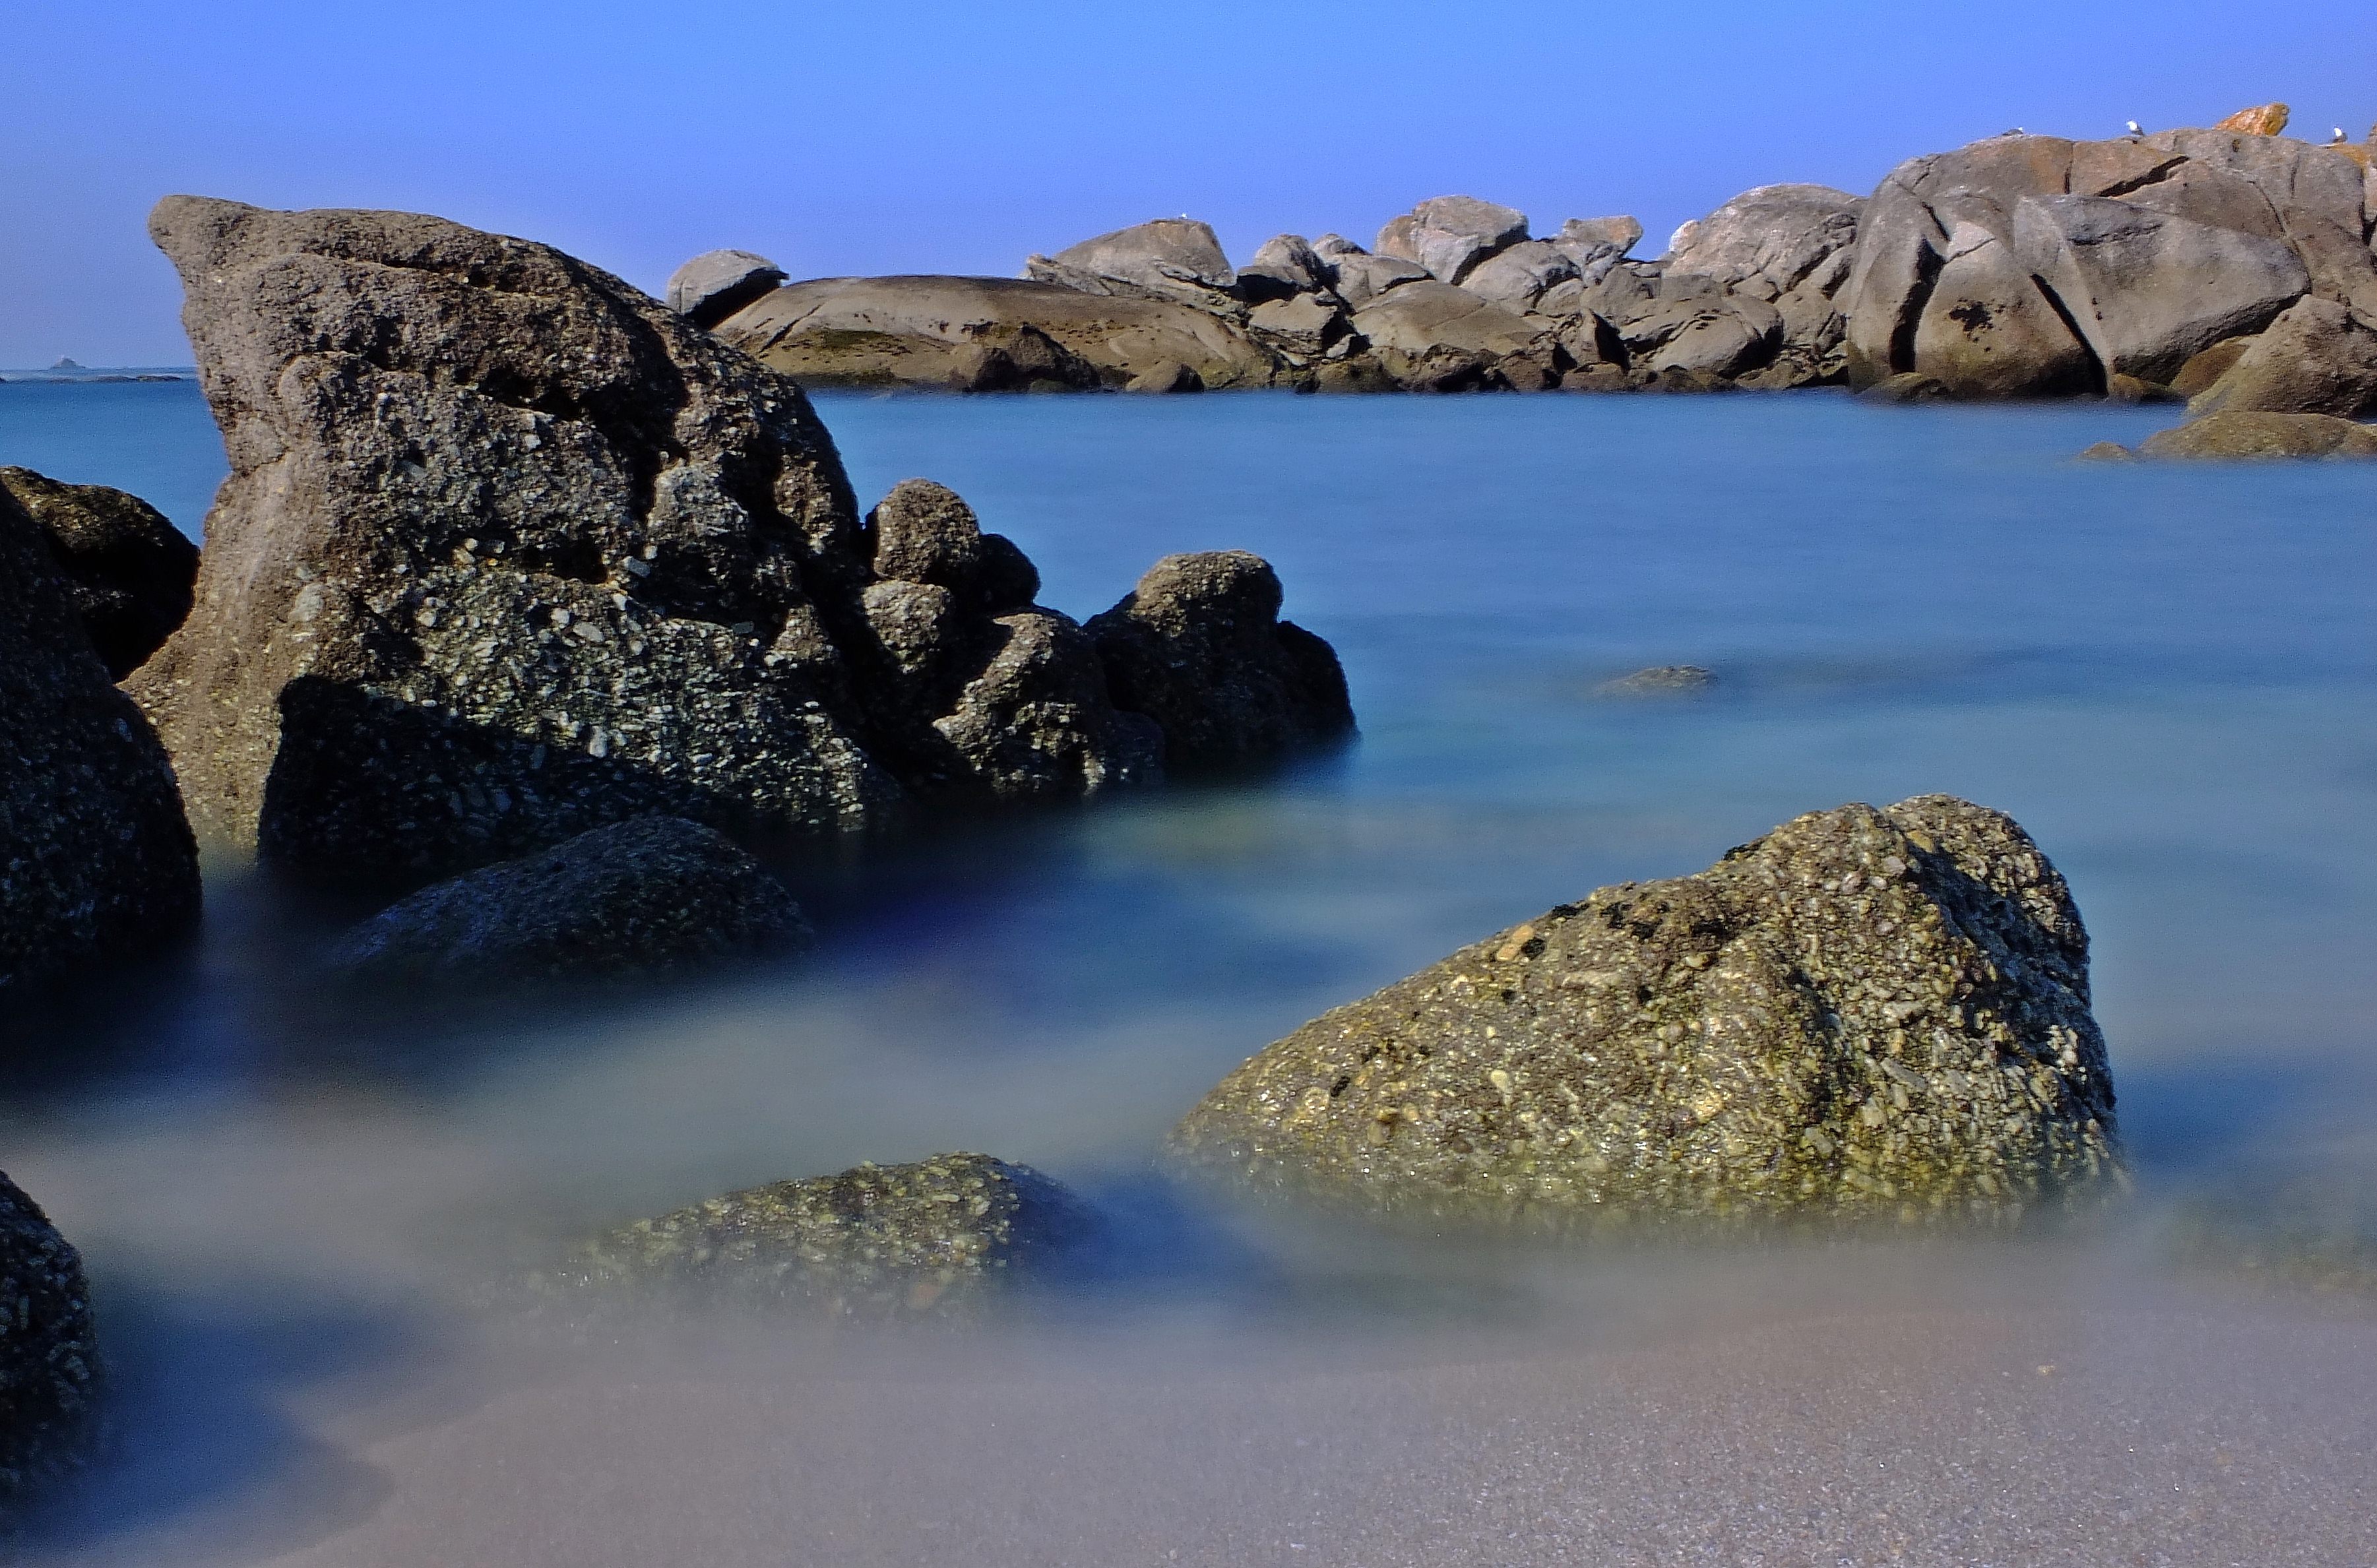
beach, landscape, sea, coast, water, nature, rock, ocean, mountain, shore, lake, cliff, cove, reflection, bay, terrain, material, spain, geology, galicia, pontevedra, paisajes, espana, cape, islet, ggl1, gaby1, bueu, fujifilmxs1, landform, geographical feature